Hikaru Utada

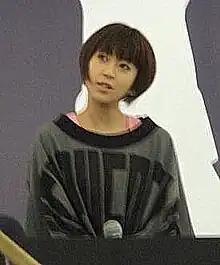
Utada in 2009

On December 16, 2008, information leaked onto the internet that Utada's next English-language single, titled "Come Back to Me", would be scheduled for airplay release through U.S. Rhythmic/Crossover and Mainstream formats on February 9 and 10, 2009 respectively via Island Records. Their second English album, titled "This Is the One", was released on March 14, 2009, in Japan and on May 12, 2009, in the United States. "This Is the One" debuted at number 1 in Japan on March 13, 2009, the day it was released in Japan, but became their first album not to top the weekly chart since "Precious". On March 30, 2009, Utada appeared on New York City radio station Z-100, the largest pop radio program in the U.S., and granted a live on-air interview on the station's "Elvis Duran Morning Show", a breakthrough that would lead to a promotional schedule through the album's international physical release on May 12. They also sang the theme song for the second "Evangelion" film, "". The single was released on June 27, 2009, and is a remix of a previous single, "Beautiful World". The single is titled "".